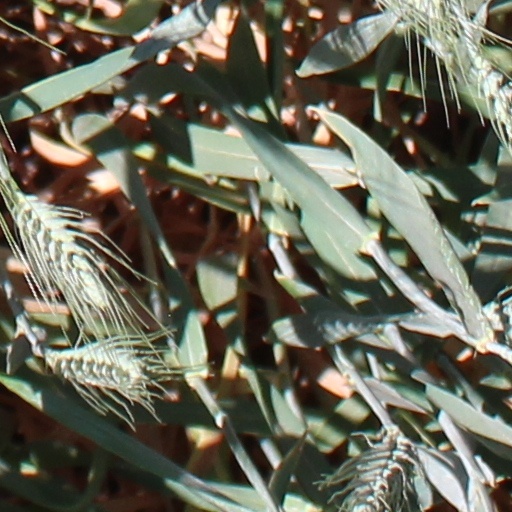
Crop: wheat